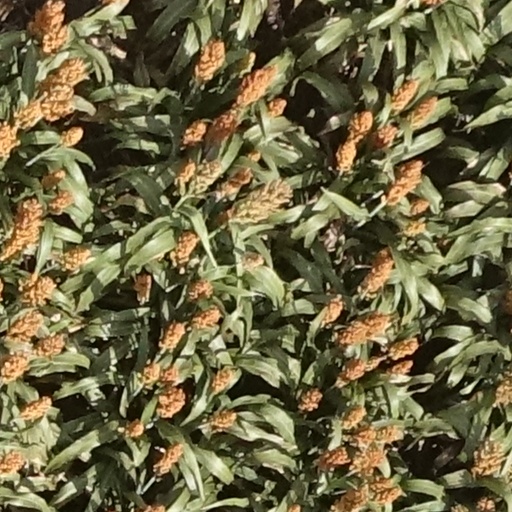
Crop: sorghum